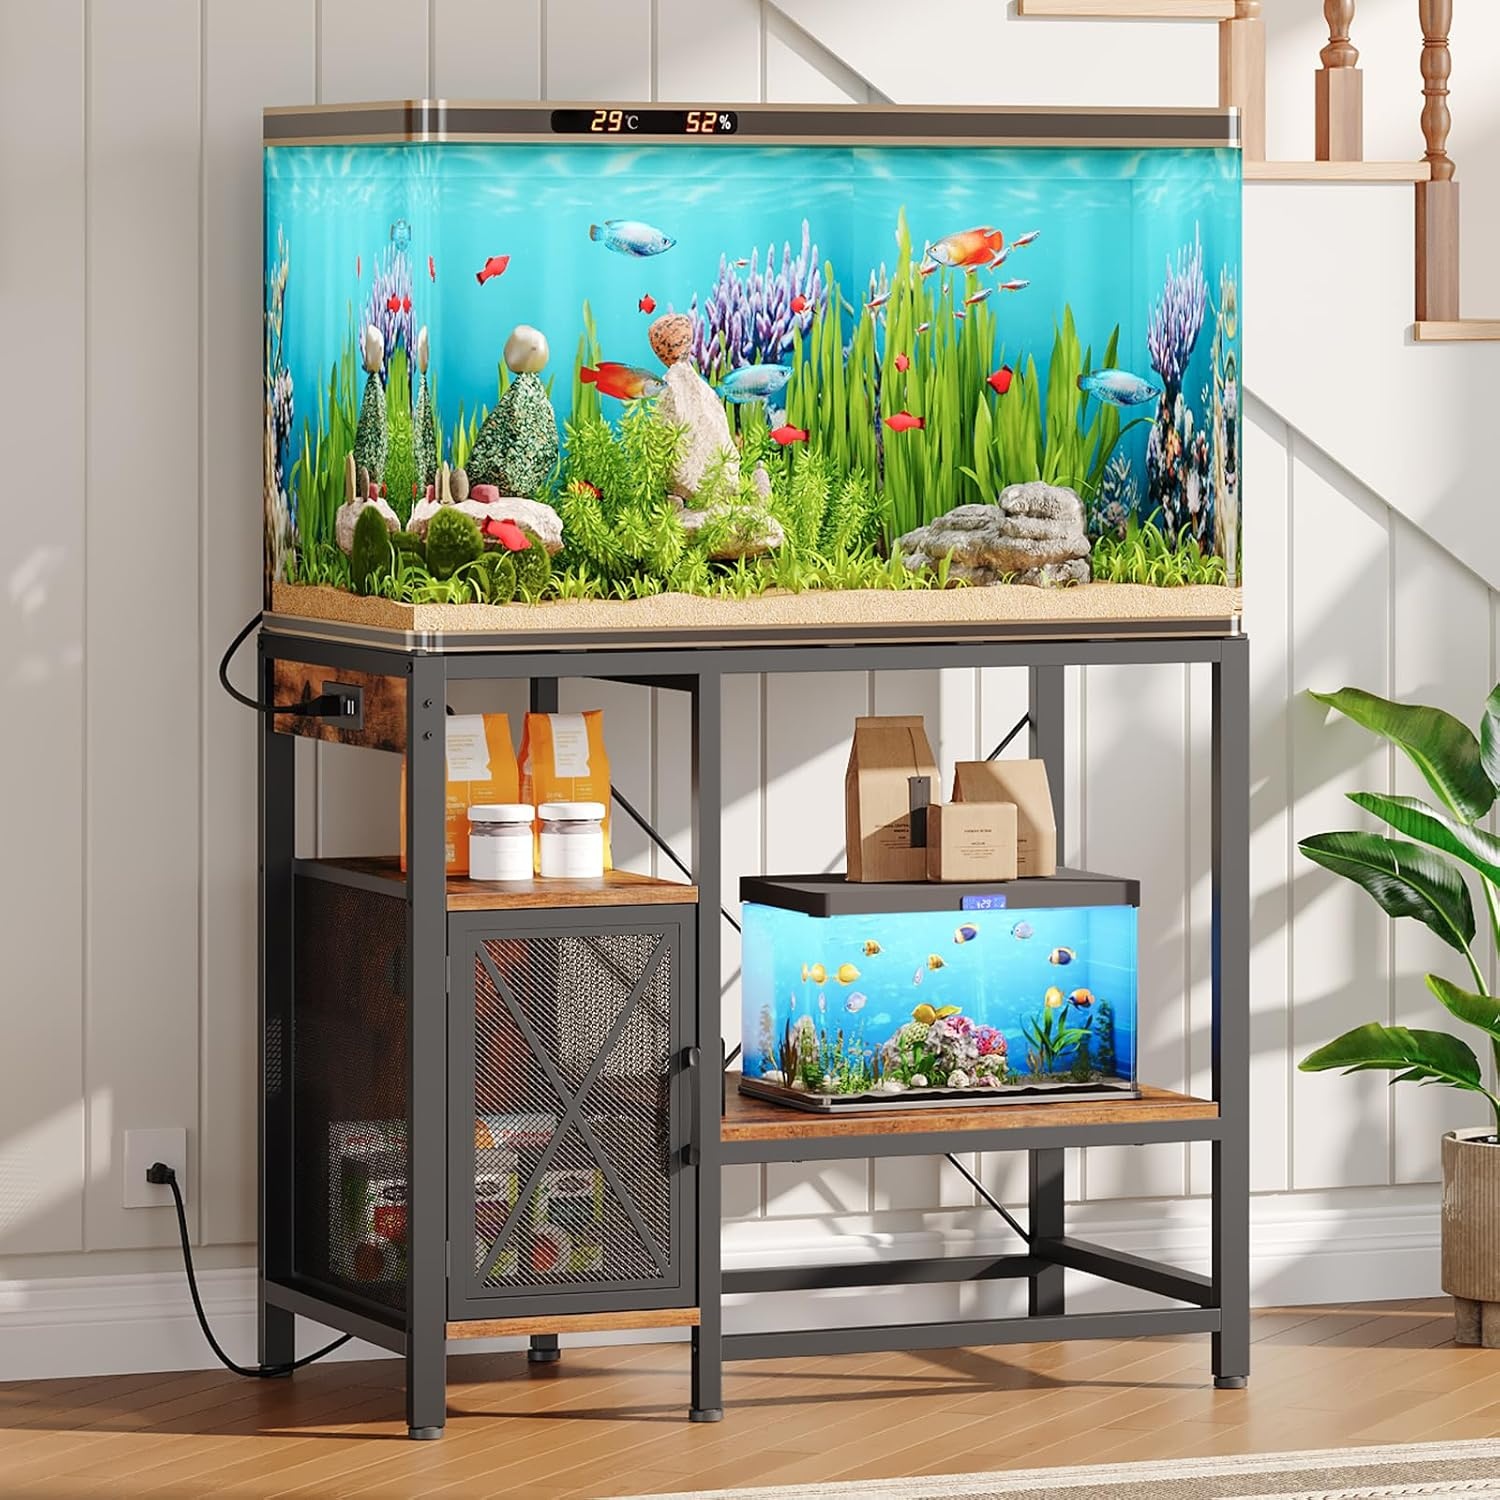
40-50 Gallon Fish Tank Stand, Aquarium Stand with Power Outlet and Storage Cabinet, Heavy Duty Tank Stand Suitable for Turtle Tank, Reptile Terrarium, for Home Office, Rustic Brown FTHR50E01
Overview Color : Rustic Brown Material : Engineered Wood, Metal Brand : MAHANCRIS Item Weight : 28.6 Pounds Item dimensions L x W x H : 36.2 x 19.7 x 30.5 inches About this item Easy Power Solution: The fish tank stand, designed for 40-50 gallon tanks, includes 2 AC outlets and 2 USB ports, making it perfect for powering aquarium electronics such as lights and filters. Simplify aquarium maintenance with a handy socket Stable and Robust: Constructed with sturdy metal and premium engineered wood, the aquarium stand with power outlets has 6 adjustable feet with an X-brace for enhanced stability, holding up to 660 lb. The EVA-padded top protects your aquarium and prevents scratches Ample Storage: The fish tank stand with storage cabinets and shelves provides the right space for filters, tubing, fish food, etc., while the open shelves are functional for displaying accessories. Keep your aquarium area tidy and functional with everything at your fingertip Multi-Functional Design: This 36.2"L x 19.7"W x 30.5"H 3-tier aquarium stand with can also serve as a versatile storage or display solution. It seamlessly blends into any space, whether it's a living room, bedroom, office, hallway, or kitchen Effortless Installation: The reptile tank stand comes with clearly labeled parts, detailed step-by-step instructions, and the necessary tools for easy assembly. Follow the instructions and enjoy your customized aquarium stand in no time
Brand: MAHANCRIS
Category: Animals & Pet Supplies > Pet Supplies > Fish & Aquatic Supplies > Aquarium Stands > Cabinet Stands